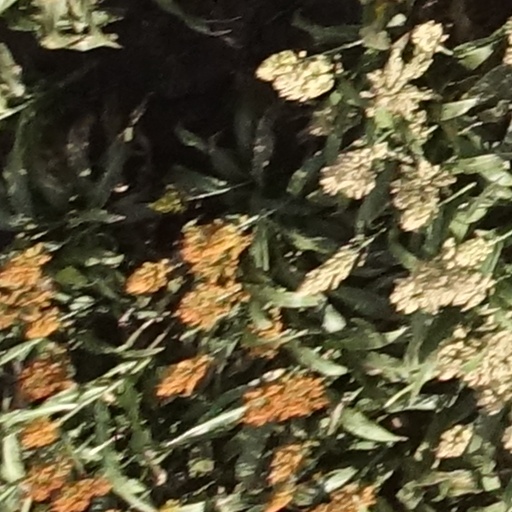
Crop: sorghum